Radical centrism

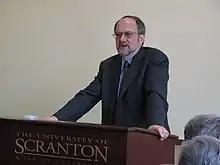
Liberal journalist Robert Kuttner, a notable critic of radical centrism

While no independent radical-centrist presidential candidate emerged in 2012, John Avlon emphasized the fact that independent voters remain the fastest-growing portion of the electorate.